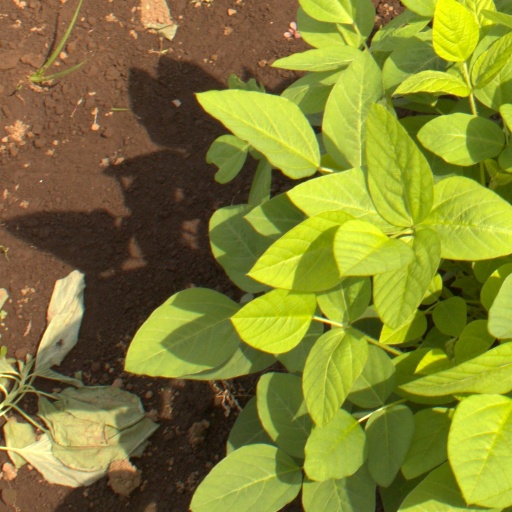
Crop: soybean